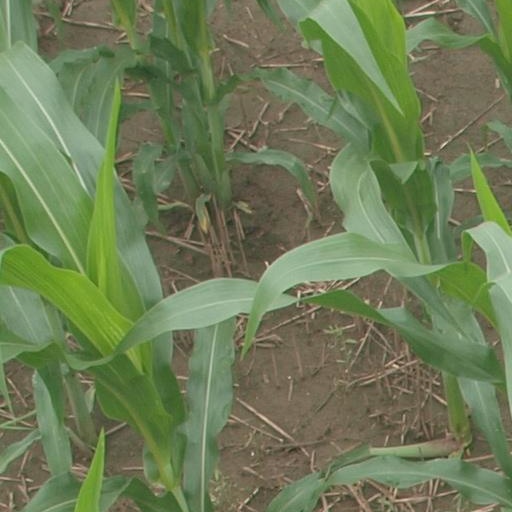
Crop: maize; corn